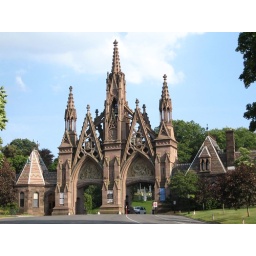
After walking around the fence for about 1/2 hour we finally found what was undoubtedly the entrance.